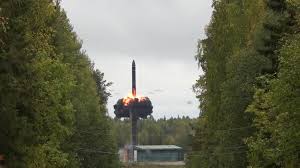
Label: Air Defense